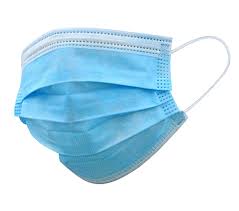
Waste category: trash